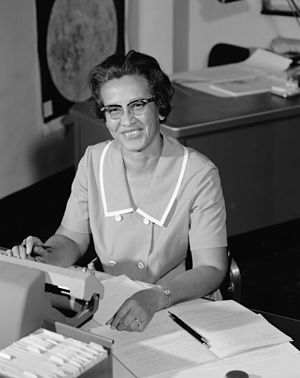
Hidden Figures
Hidden Figures er en amerikansk biografisk film fra 2016, instrueret af Theodore Melfi. Filmen er baseret på bogen Hidden Figures af Margot Lee Shetterly og er en autentisk historie. Filmen handler om tre kvindelige afroamerikanske matematikere, der arbejdede på NASA i de tidlige 1960'ere.